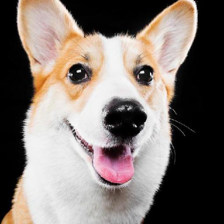
Label: animals